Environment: real
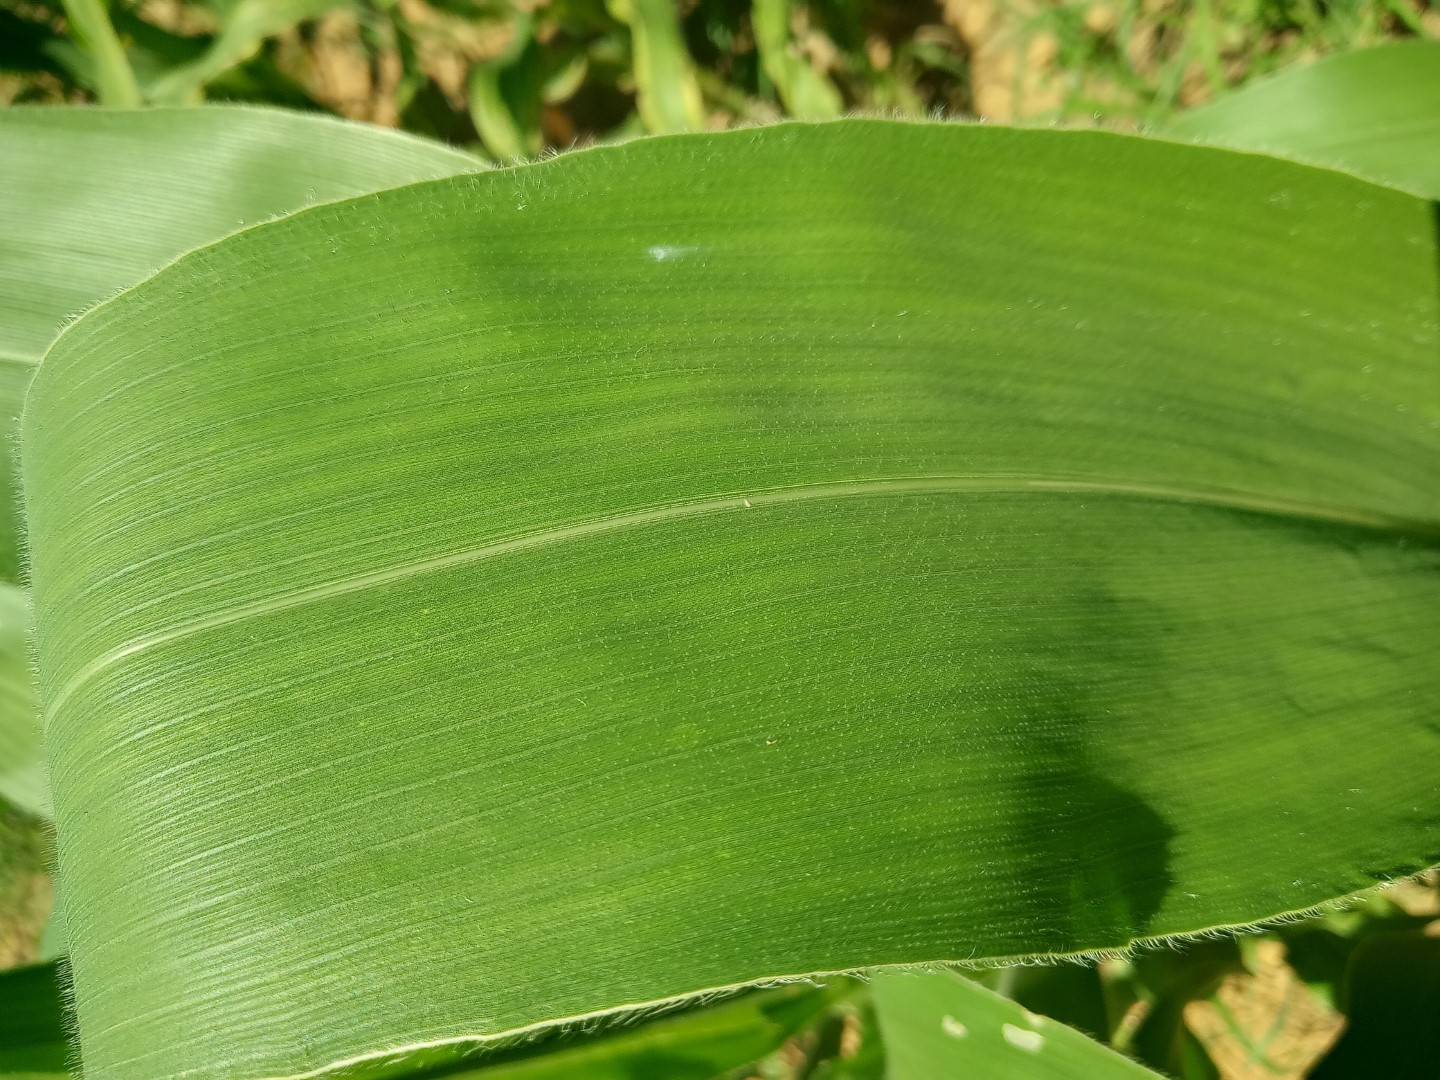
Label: healthy